Quirinal Hill

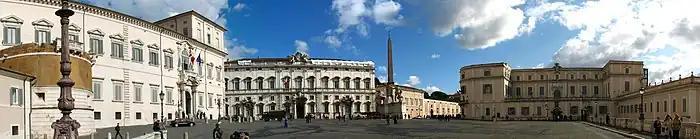
Piazza del Quirinale

The hill is the site of other important monuments and buildings. Many of those built during the baroque period reflect the personal and spiritual aspirations of powerful local families: